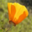
Label: poppy